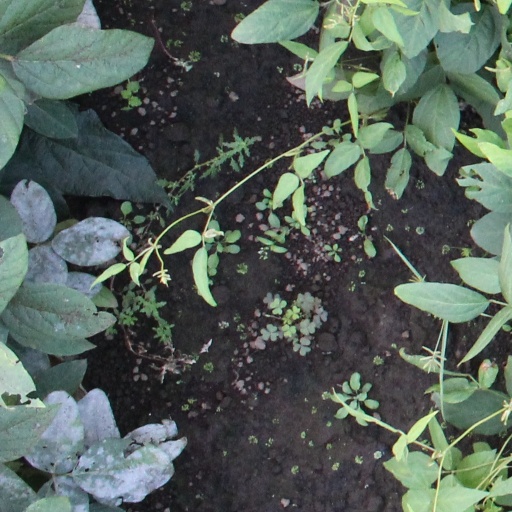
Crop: soybean